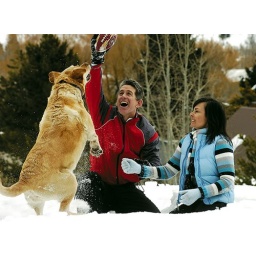
blue jumping up for ball by greg and jill